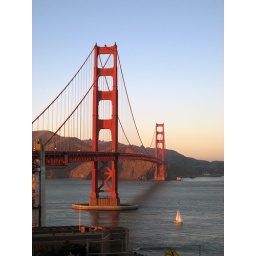
A boat sails underneath the Golden Gate bridge in San Francisco.